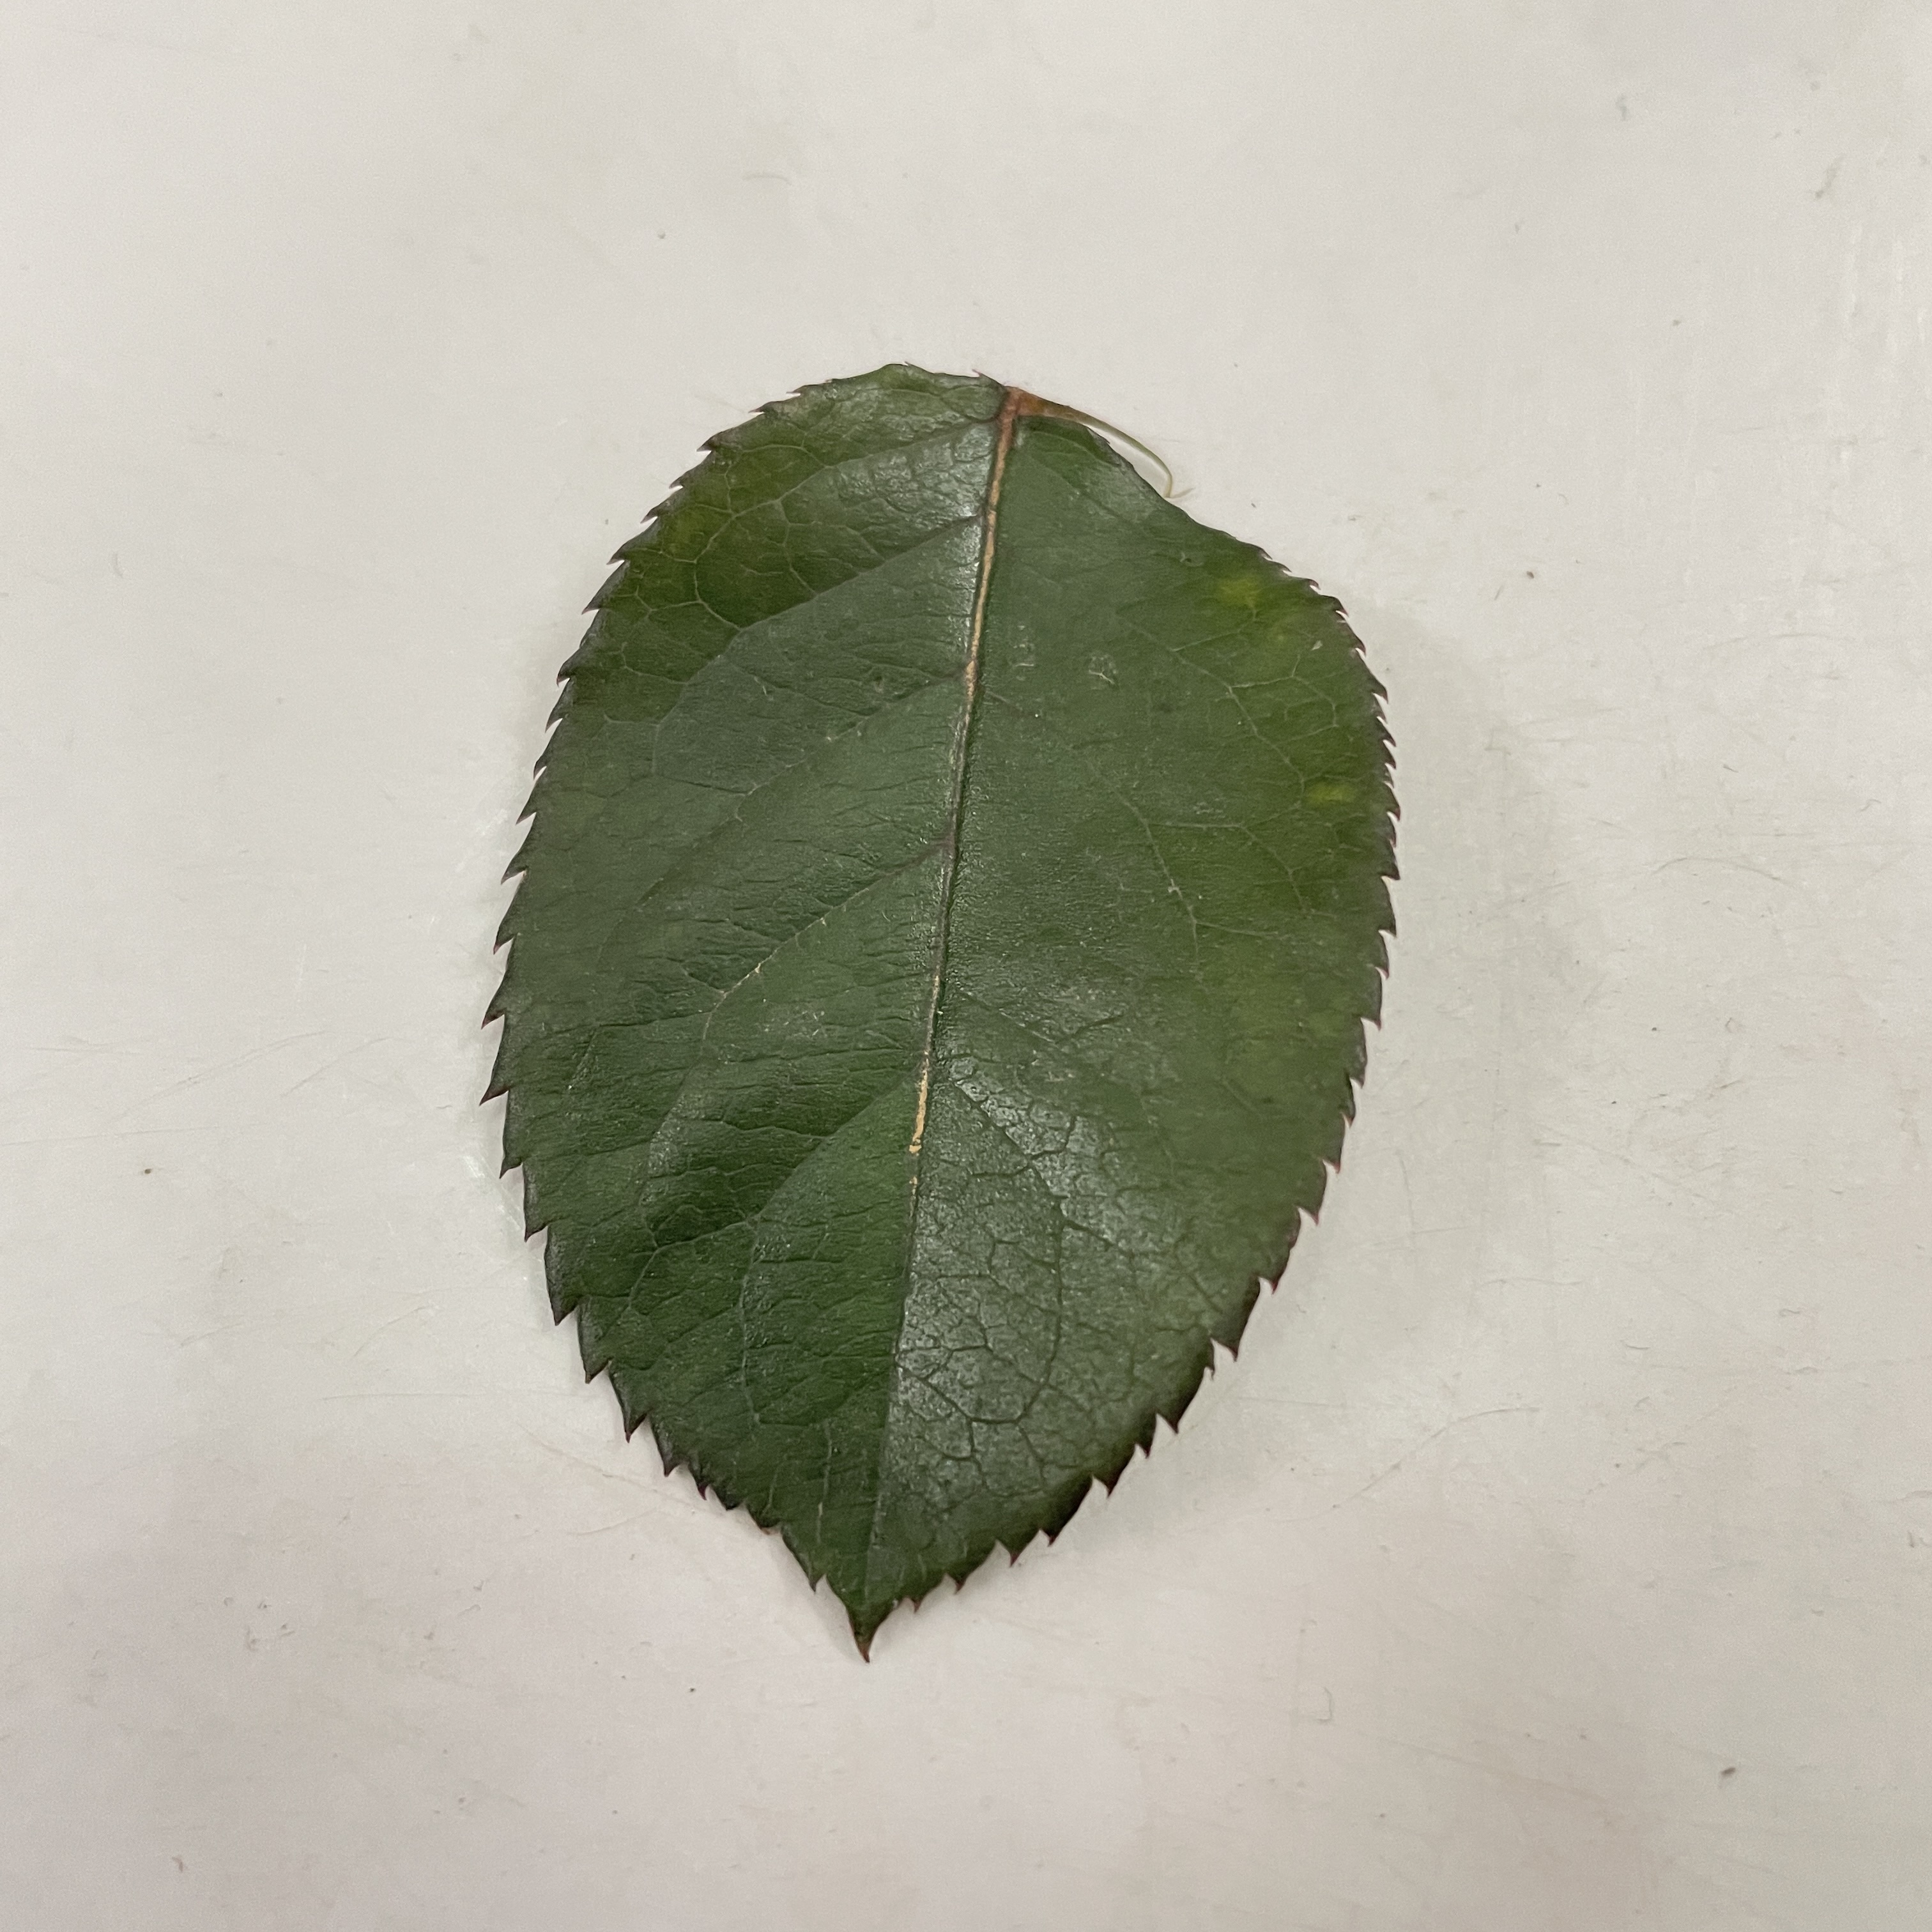
Label: Healthy Leaf